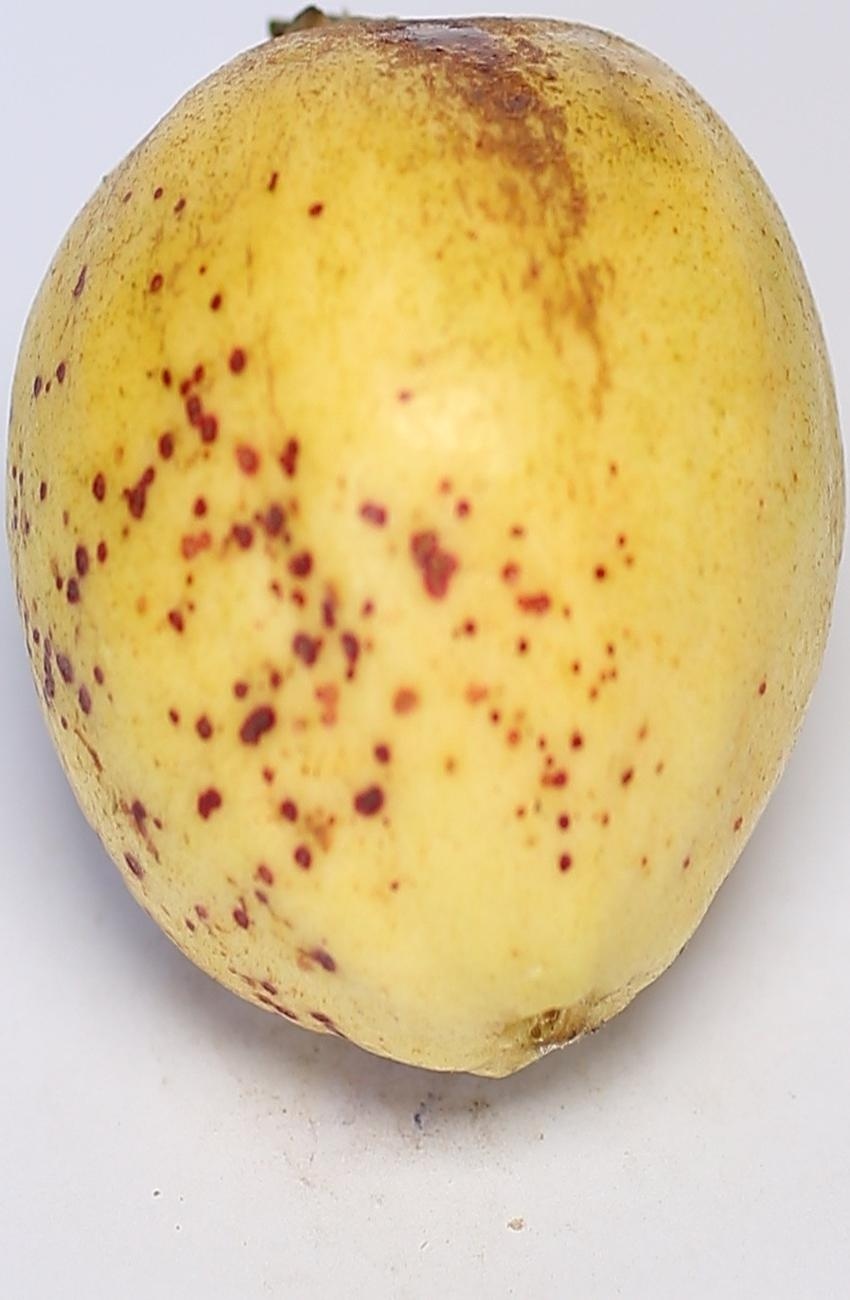
Maturity: ripe
Variety: riyali